Shakujii-kōen Station

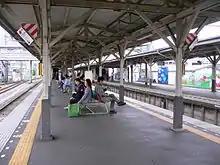
Original ground-level platforms, June 2006

The station first opened as on April 15, 1915, and was renamed Shakujii-kōen on March 1, 1933. The station was elevated on February 7, 2010 (platforms 3&4), April 17, 2011 (platform 2), and June 23, 2012 (platform 1).